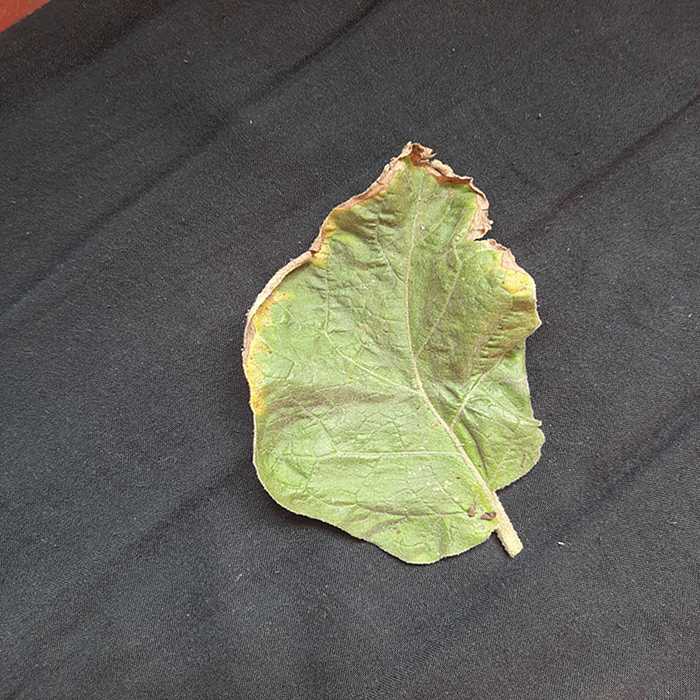
Plant: Eggplant
Label: Eggplant begomovirus